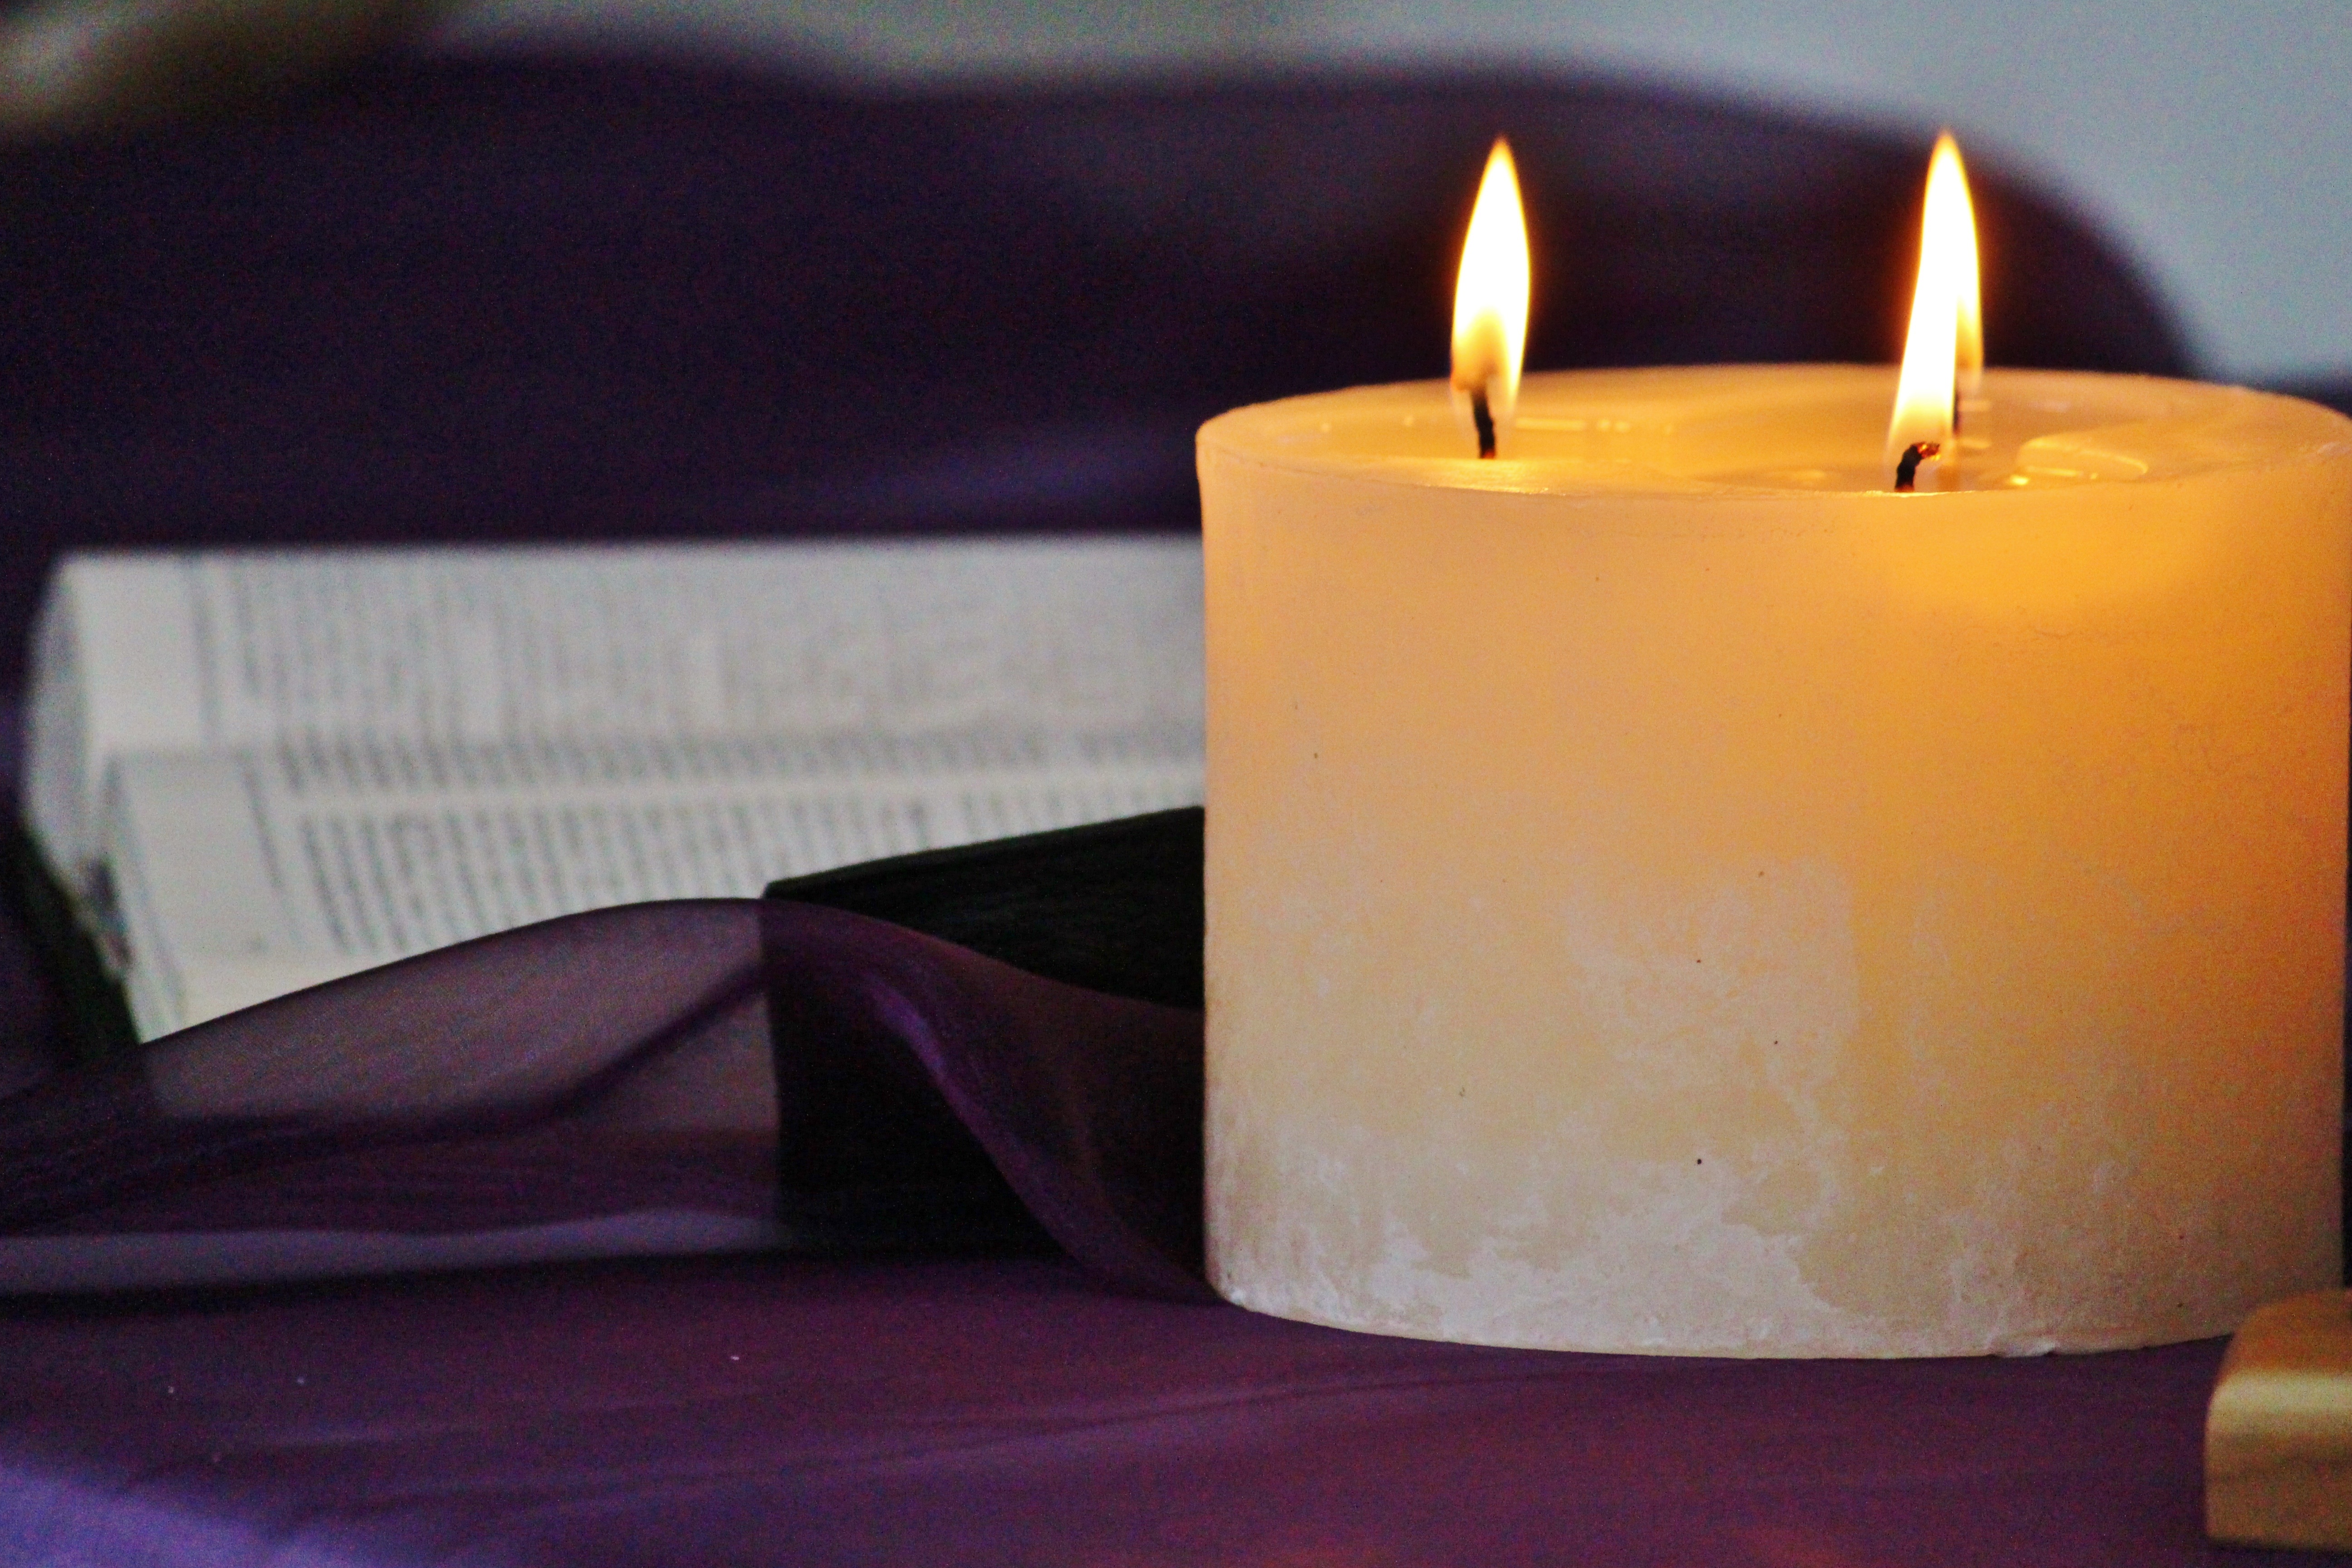
cozy, candle, lighting, decor, bible, prayer, wick